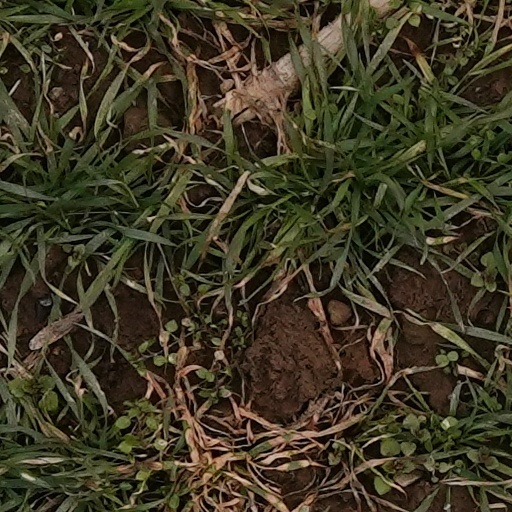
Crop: wheat